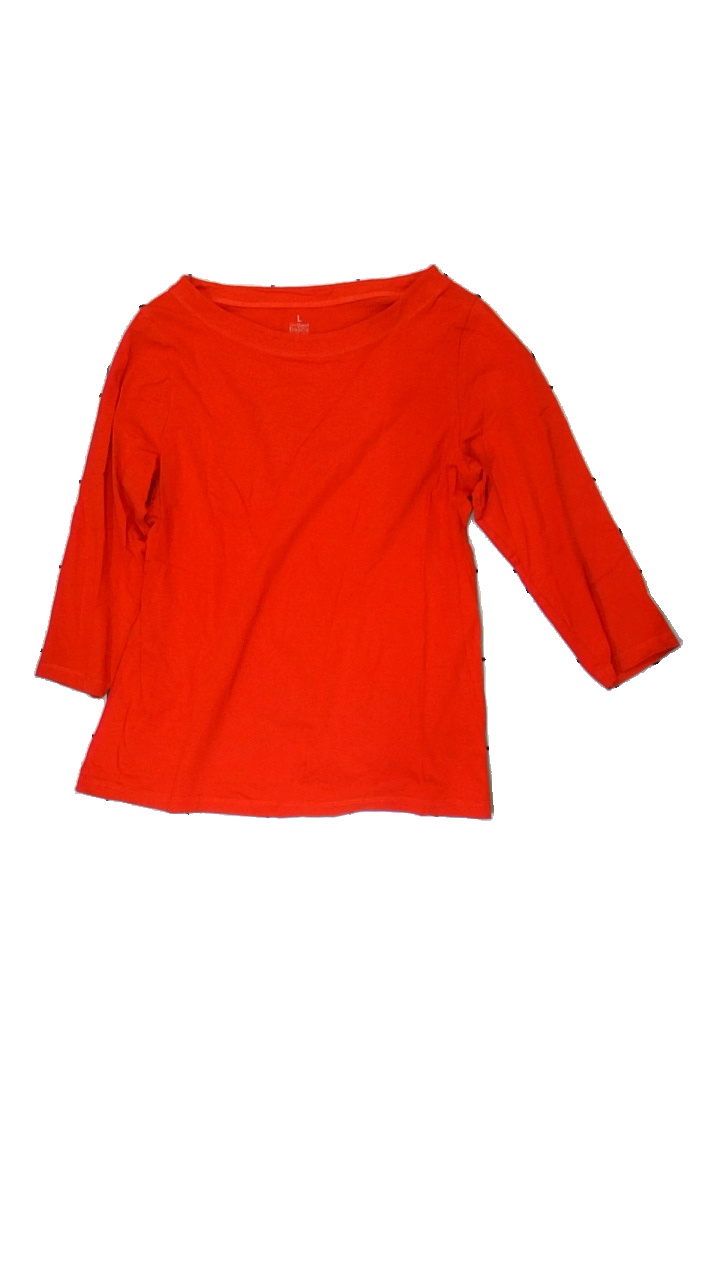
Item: Top (Ladies)
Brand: Kappahl
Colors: Red
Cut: Regular
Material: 100% cotton
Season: All
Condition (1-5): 5
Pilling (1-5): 5
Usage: Reuse
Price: <50